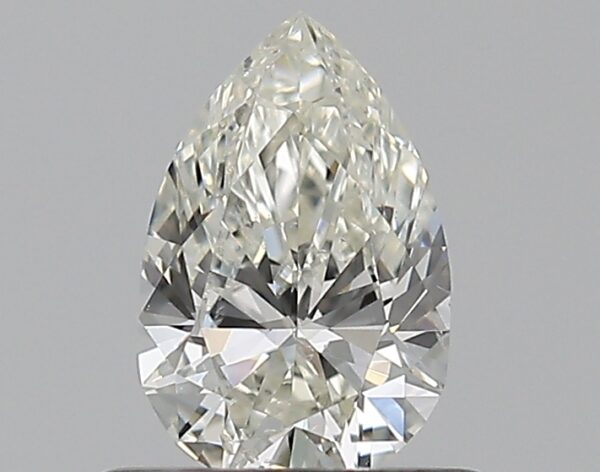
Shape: pear
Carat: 0.5
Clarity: SI1
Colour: J
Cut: EX
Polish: EX
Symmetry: VG
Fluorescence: M
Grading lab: GIA
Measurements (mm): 6.77 x 4.4 x 2.69